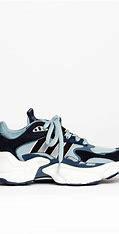
Brand: Adidas
Model: Magmur Runner